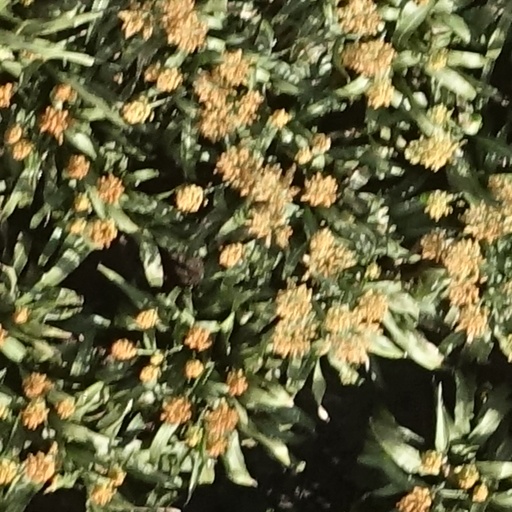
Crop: sorghum